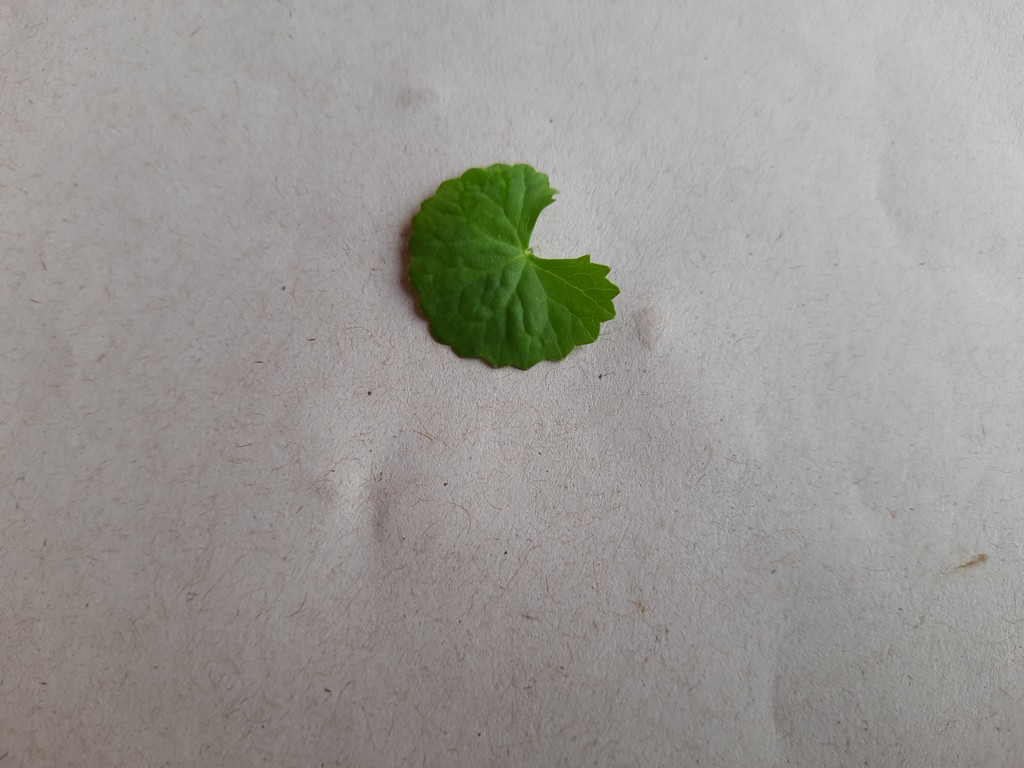
Label: Healthy